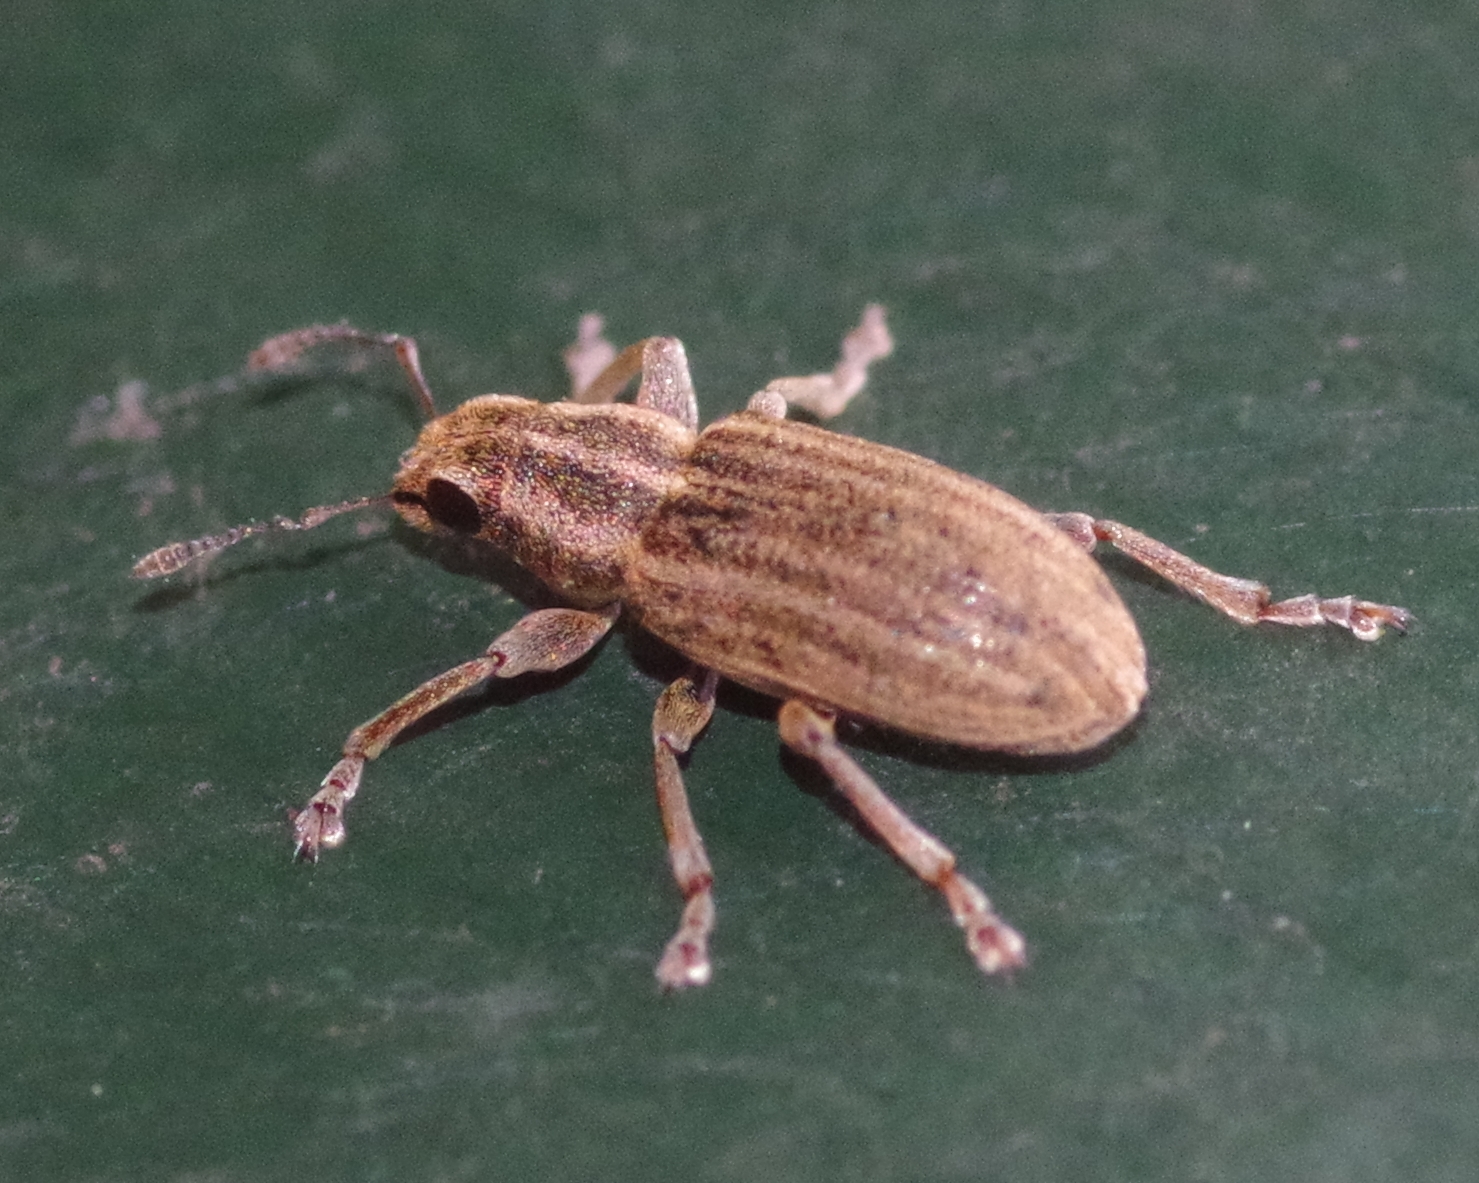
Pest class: pea_leaf_weevil